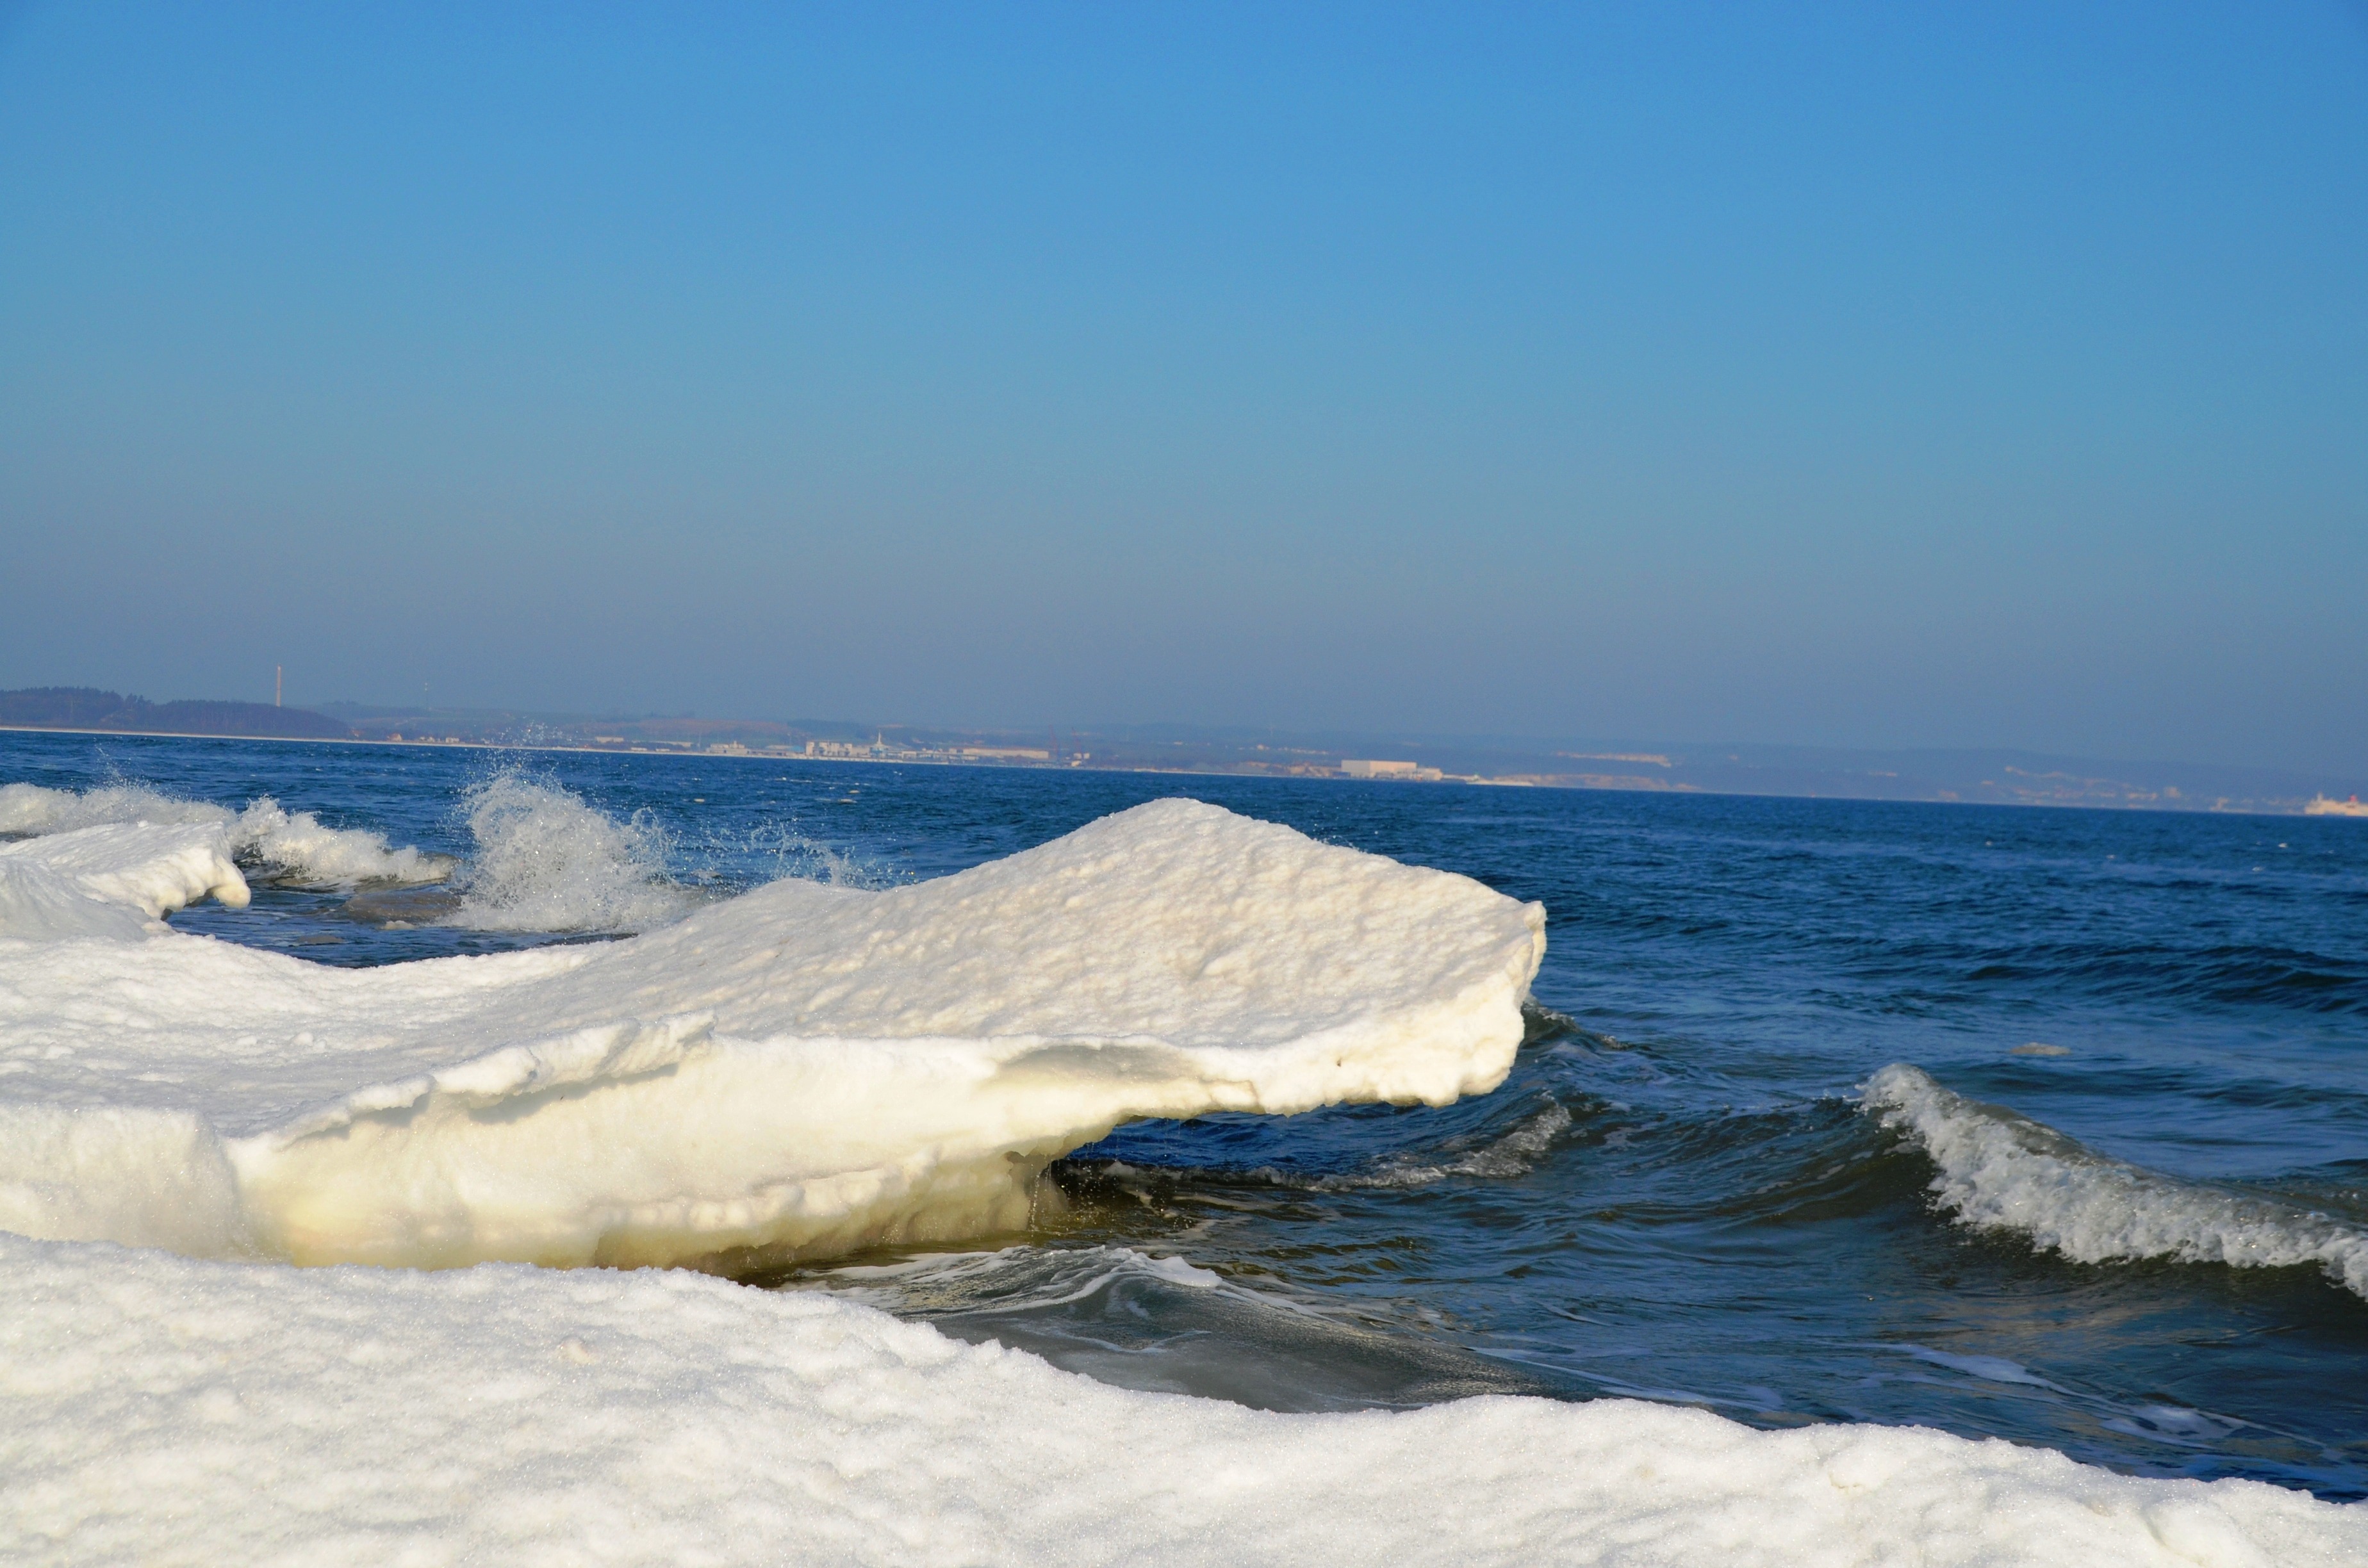
beach, sea, coast, water, ocean, horizon, winter, shore, wave, cliff, ice, arctic, terrain, body of water, cape, baltic sea, ice floes, arctic ocean, wind wave